The Ten Commandments (1956 film)

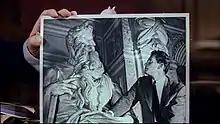
DeMille holds a photograph of Charlton Heston looking at Michelangelo's "Moses". Heston's resemblance to the sculpture helped him win the role of Moses.

In July 1951, while he was working on his circus film "The Greatest Show on Earth", producer-director Cecil B. DeMille chose Homer's "Odyssey" as the subject of his next epic. Several weeks later, he announced he was going to make a film about the Book of Esther, but then he changed his mind and said he was planning a new film about Helen of Troy, which he eventually canceled. For more than twenty years and especially after World War II, DeMille had received letters from people worldwide who asked him to make a new version of his 1923 silent film "The Ten Commandments" because the world "needs a reminder, they said, of the Law of God", which "is the essential bedrock of human freedom." DeMille talked about the idea with his staff and they initially considered producing it as a modern story with a biblical prologue, like the original film. A suggestion was to have the contemporary protagonist be an honest politician struggling with "forces aligned against him" and show through that conflict the effects of keeping or breaking the Ten Commandments. DeMille discarded the present-day storyline because he kept thinking about the first film's biblical section, which was "still not dated". Another early concept was to film the story of the Exodus, led by Moses, with interconnected subplots involving Israelites whose lives reflect each of the Ten Commandments. DeMille wrote that he thought the final choice—to let the biblical story "speak for itself"—was the "soundest". He said the biblical account was "timeless" and "timely", and that when "Moses led his people to Mount Sinai, they learned, as the world today must learn, that true freedom is freedom under God."